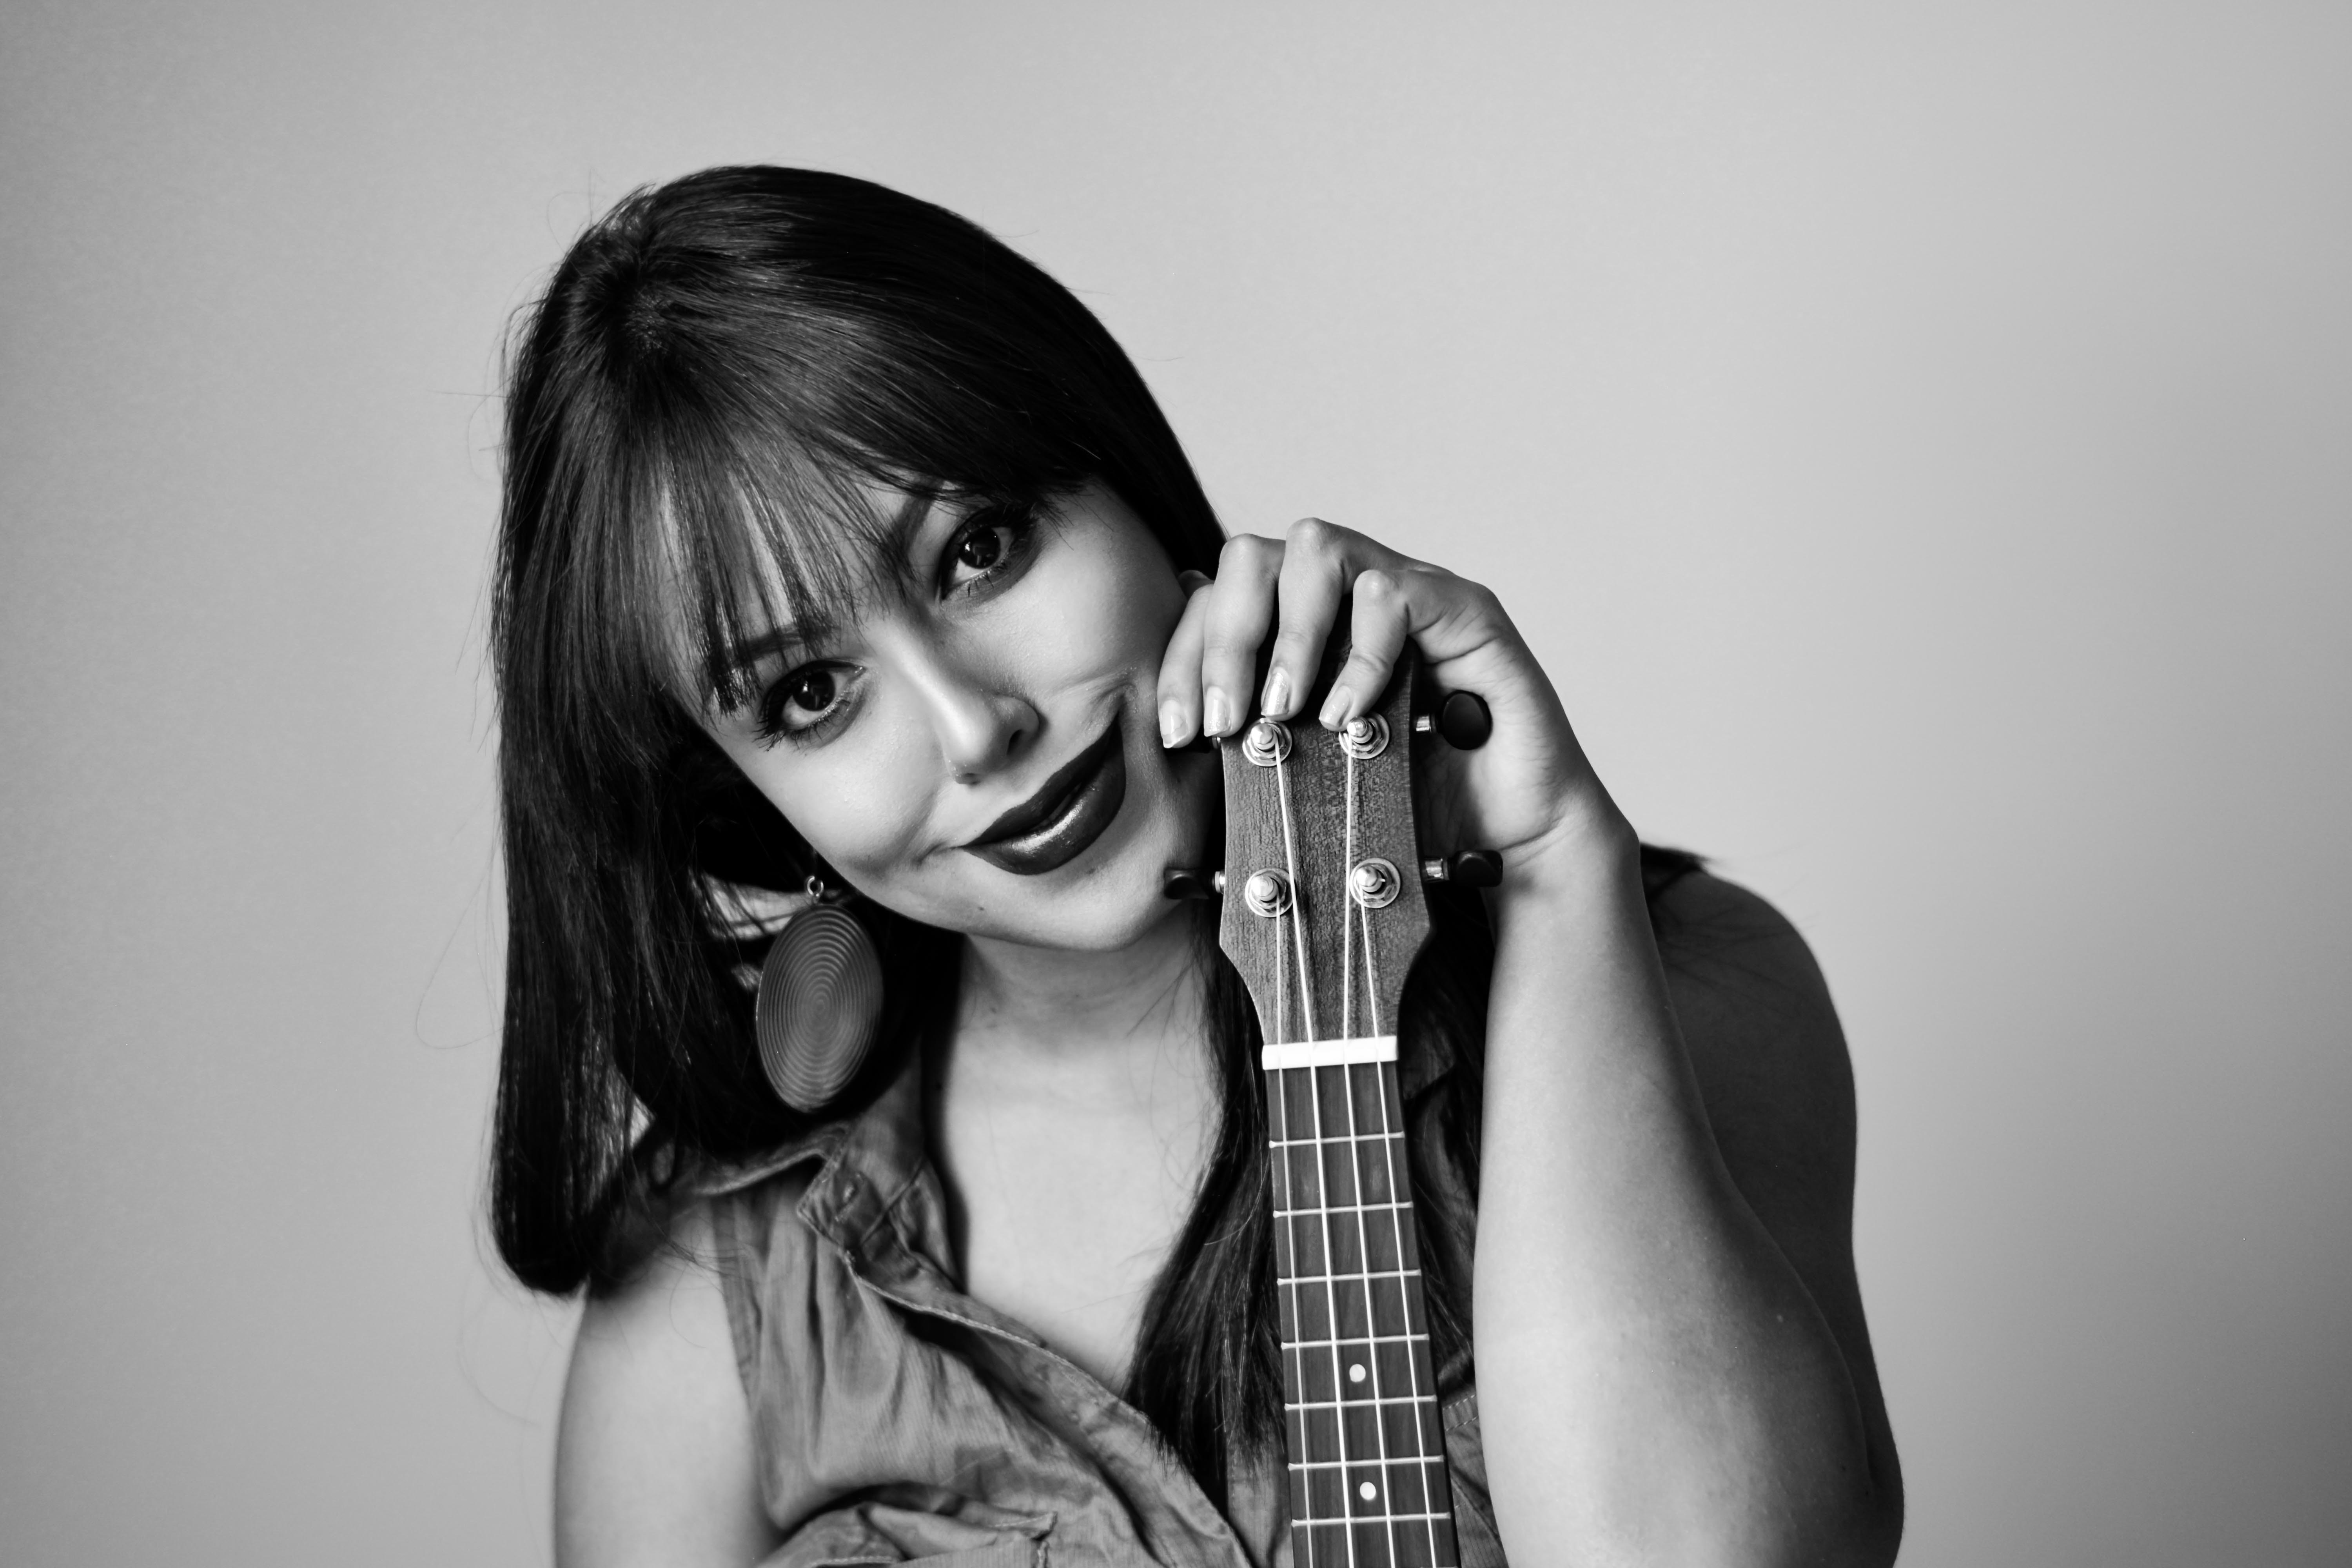
musical instrument, string instrument, guitar, musician, plucked string instruments, music, guitarist, lip, black and white, photography, hand, long hair, photo shoot, monochrome, string instrument accessory, finger, portrait photography, monochrome photography, black hair, style, bassist